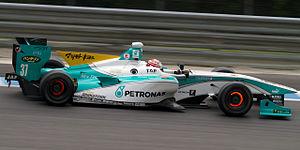
Kazuki Nakajima, né le 11 janvier 1985 à Okazaki, préfecture d'Aichi au Japon, est un pilote automobile japonais. Fils de l'ancien pilote de Formule 1 Satoru Nakajima, il est devenu champion du Japon de Formule Toyota en 2003. Après plusieurs saisons de Formule 3 japonaise, une saison en F3 Euroseries et une autre en GP2 Series, il accède à la Formule 1 à l'occasion de l'ultime Grand Prix de la saison 2007 au Brésil. Il devient pilote titulaire au sein de l'écurie Williams-Toyota à compter de la saison 2008 ; il dispute également la saison 2009 puis quitte la Formule 1. Depuis 2012, il pilote pour Toyota en endurance avec qui il remporte les 24 Heures du Mans en 2018 et 2019.